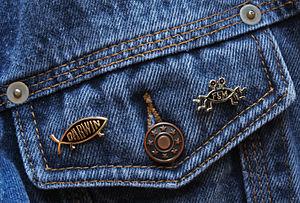
Une parodie de religion peut parodier une religion, une secte ou un culte. Elle peut parodier plusieurs religions, sectes, gourous ou cultes à la fois. Parfois, l’activité sur des réseaux informatiques de ces fausses religions est très importante.